Montclair–Boonton Line

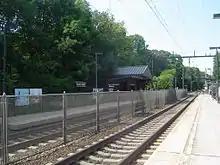
Montclair Heights station facing northward towards Montclair State University station

After crossing under Bloomfield Avenue the Montclair-Boonton Line enters the namesake community of Montclair. It leaves the DL&W alignment and curves rightward into Bay Street station just after Bloomfield Avenue. Bay Street is the newest station on the Montclair Branch portion of the Montclair-Boonton Line, built in 1981 to replace the nearby Lackawanna Terminal, which was becoming a "white elephant". This station is the north end of service on weekends. After Bay Street the line parallels Pine Street on new track to join the Erie (NY&GL) alignment. After the merge near the intersection of Pine Street and Grant Street the line continues north and enters Walnut Street station near Erie Park (named after the Erie Railroad that once used the rails). The current Walnut Street station was built in 1952 as Montclair station after the larger structure was demolished. This station is the first of the five along the New York & Greenwood Lake portion of the Montclair-Boonton Line and has two low side platforms at grade.